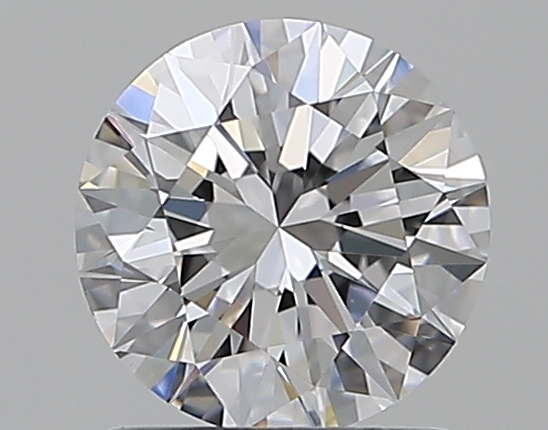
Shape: round
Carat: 1.01
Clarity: VVS1
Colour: D
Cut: EX
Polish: EX
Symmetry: EX
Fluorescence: N
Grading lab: GIA
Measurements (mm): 6.44 x 6.48 x 3.96